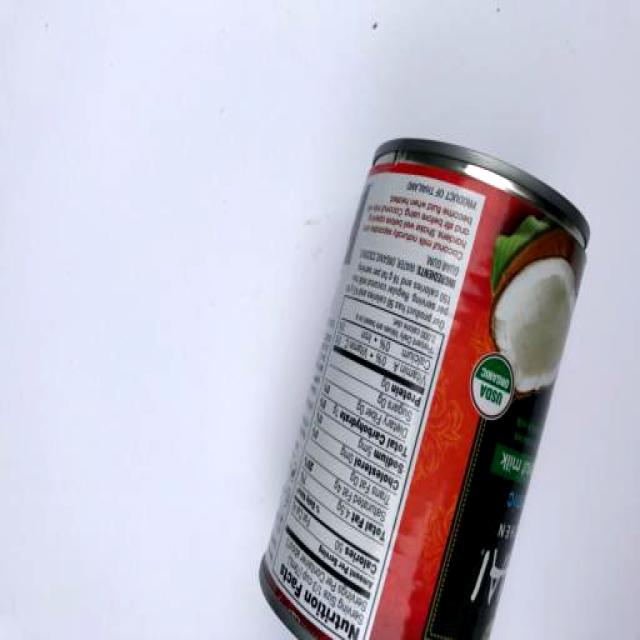
Label: Metal